Answer in natural language. Which point is closer to the camera taking this photo, point A  or point B? Choose between the following options: A or B
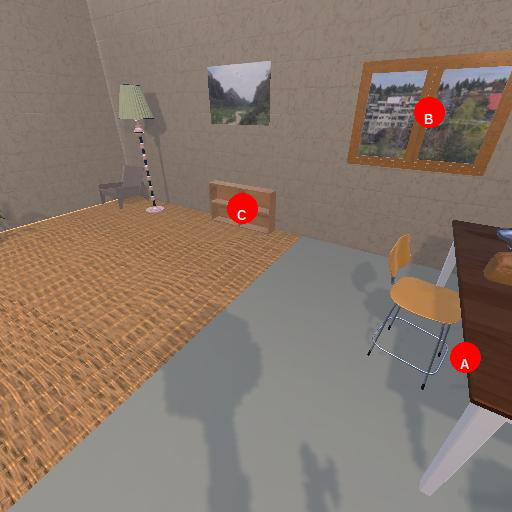
<answer>A</answer>